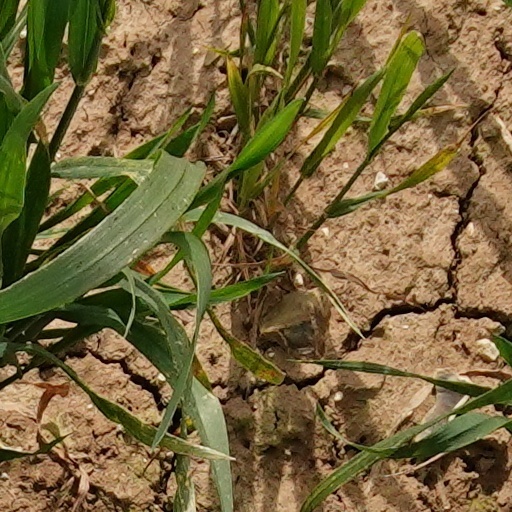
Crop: wheat